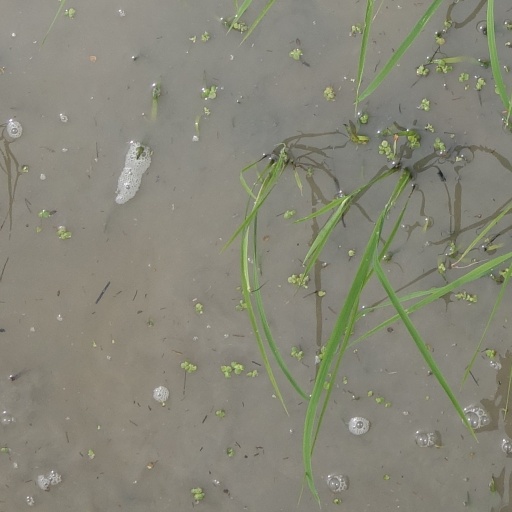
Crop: rice